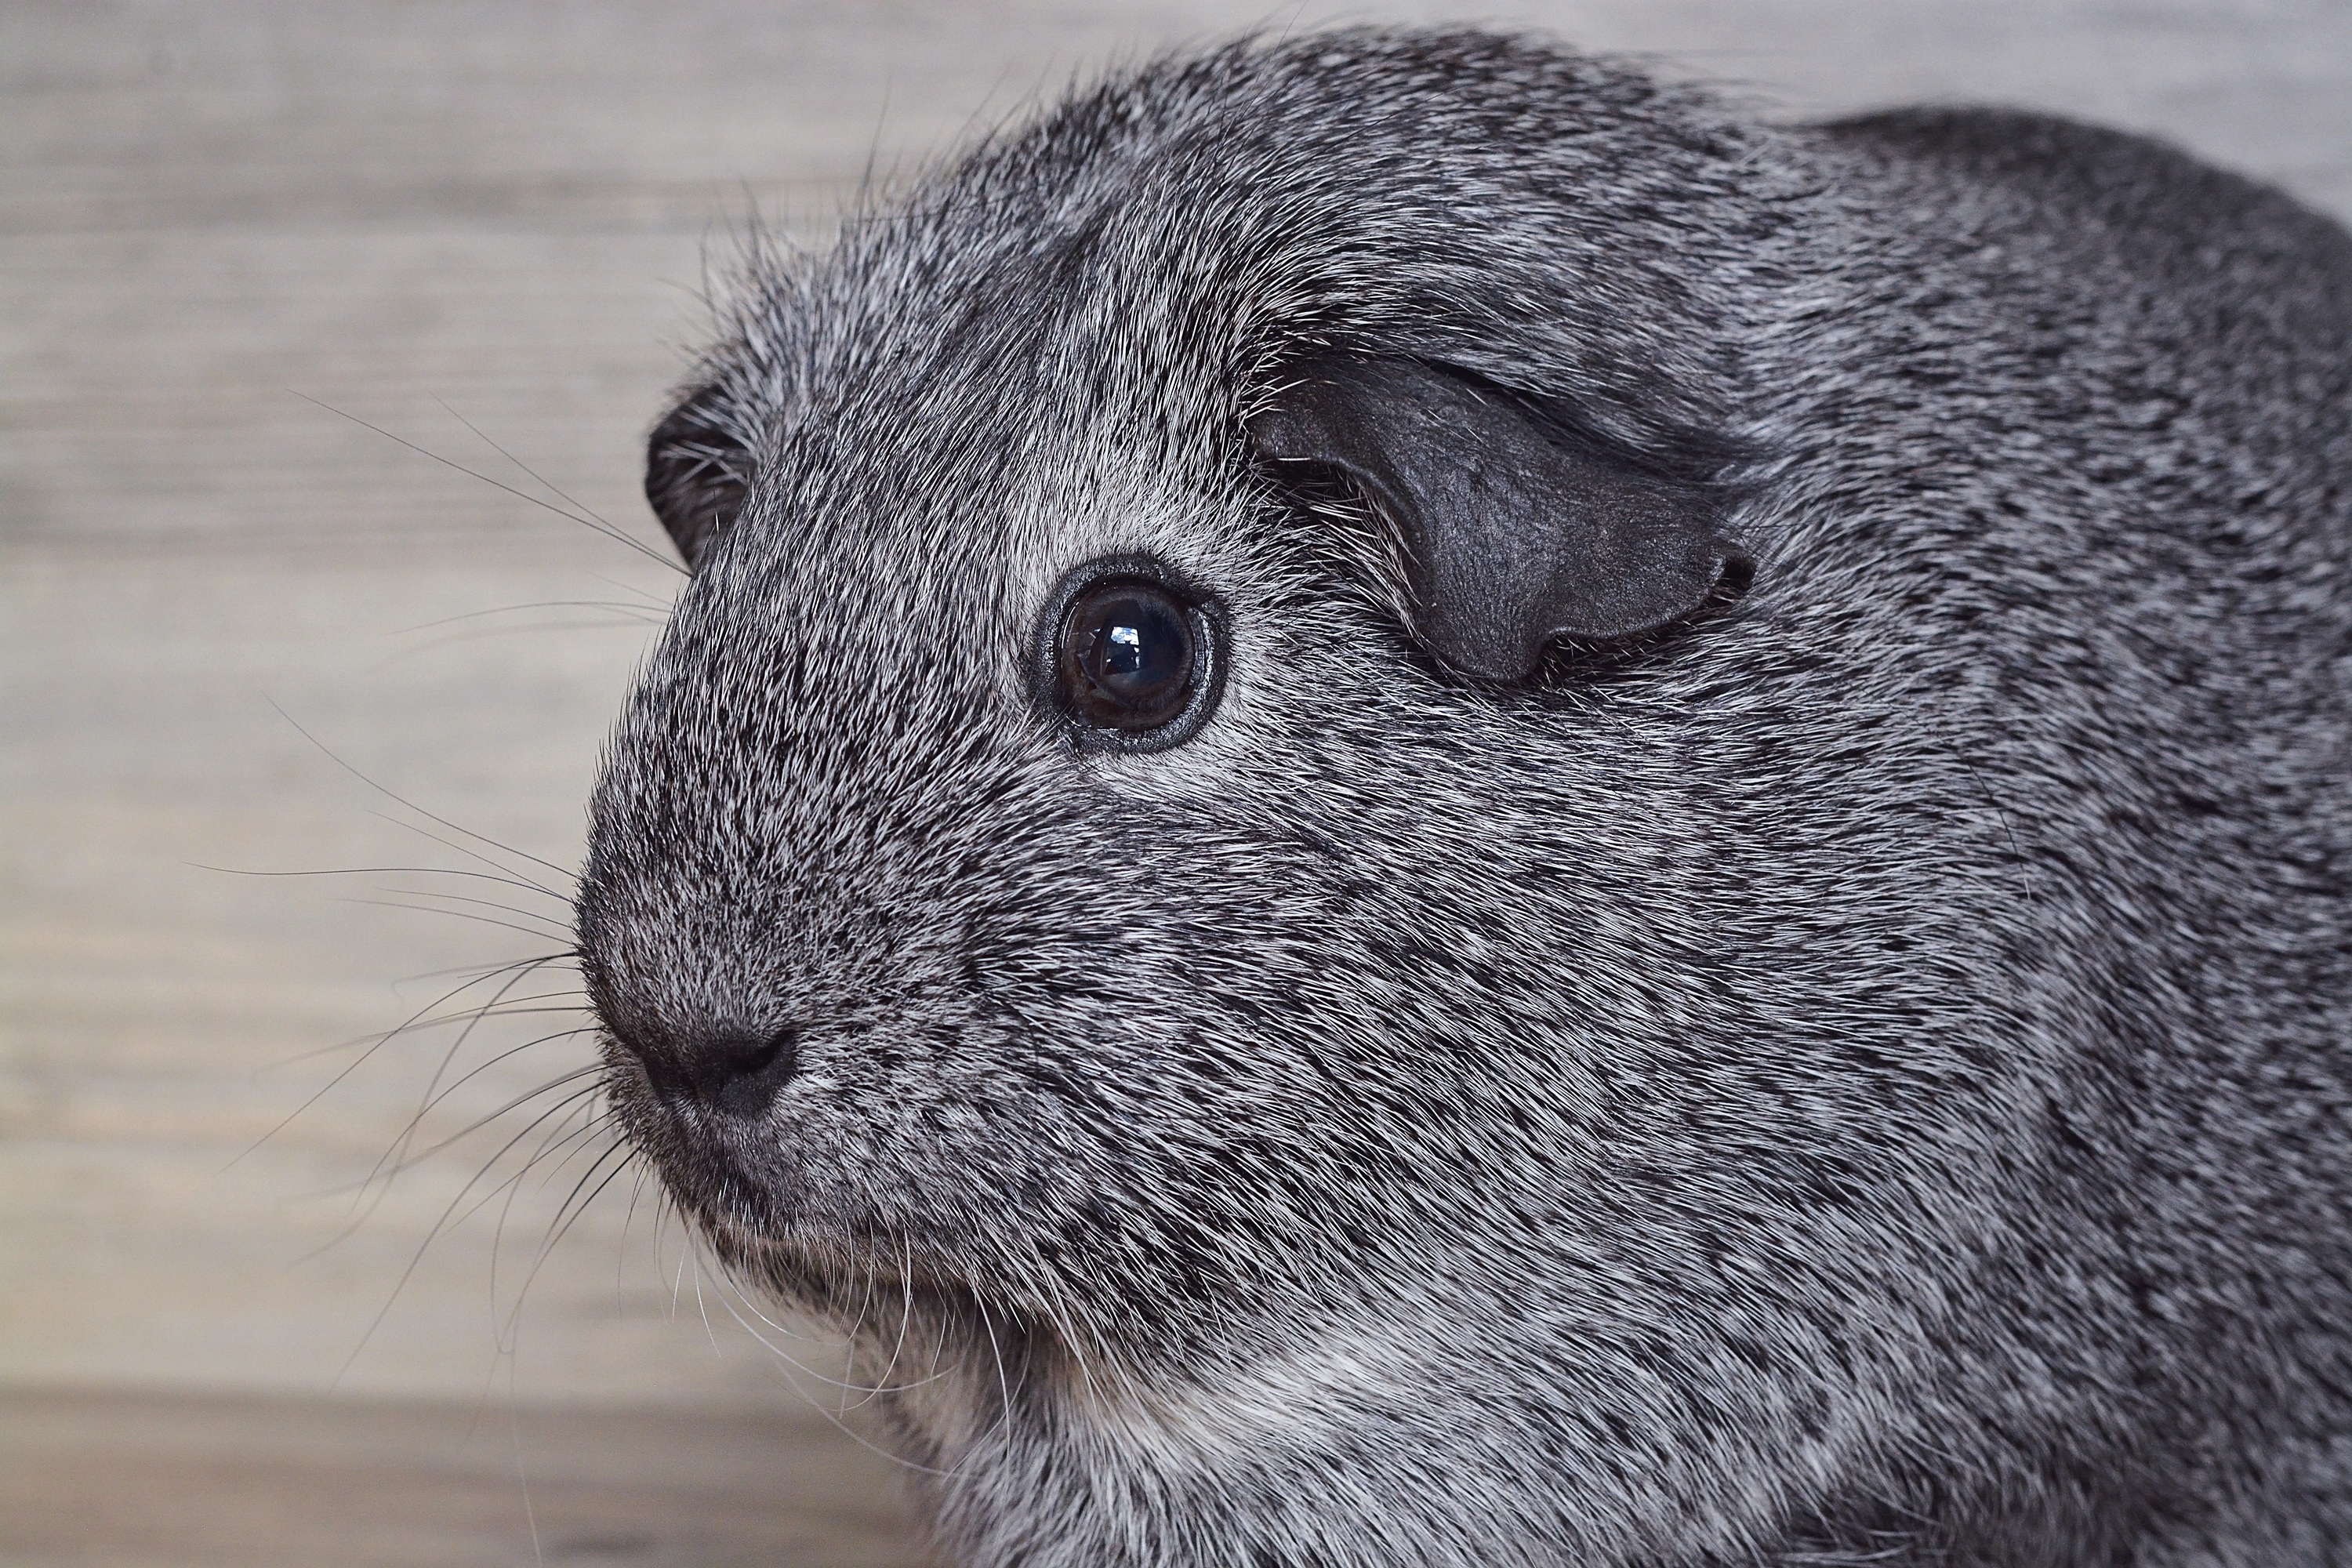
animal, pet, mammal, close, rodent, fauna, rabbit, guinea pig, close up, whiskers, snout, silver, vertebrate, nager, chinchilla, small animal, smooth hair, domestic rabbit, black and white agouti